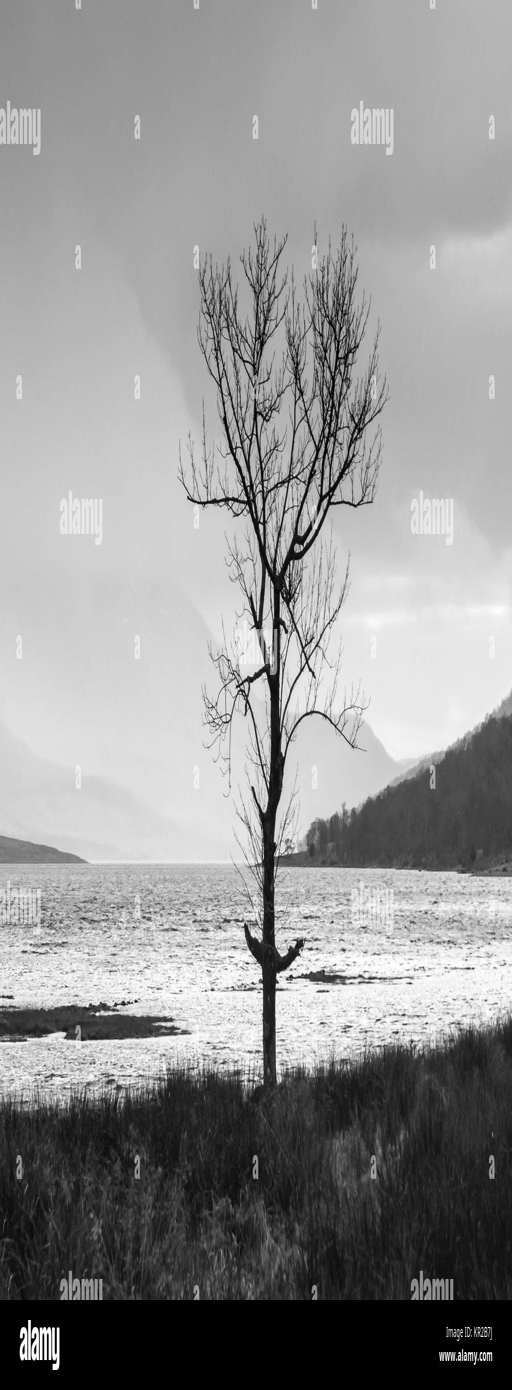
a square monochrome image of a lone tree at the head